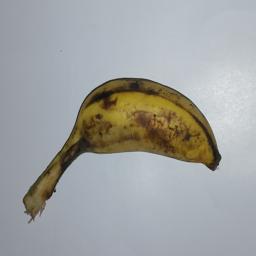
Banana variety: Champa Kola